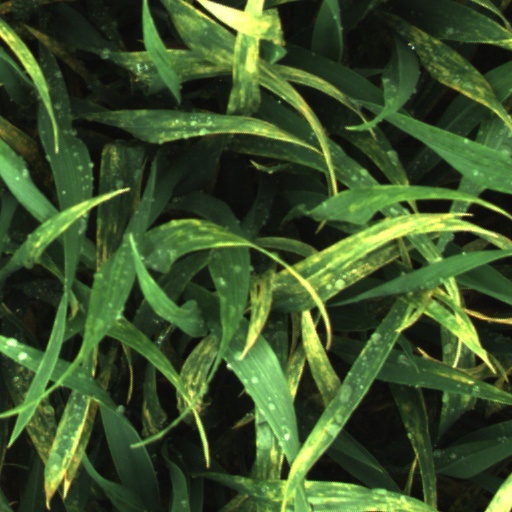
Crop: wheat